Samogneux

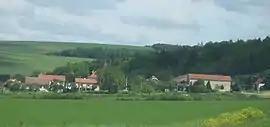
A general view Samogneux

Samogneux is a commune in the Meuse department in Grand Est in north-eastern France.